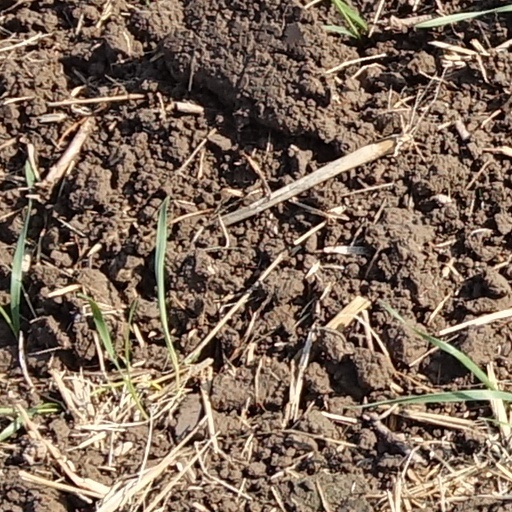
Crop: wheat